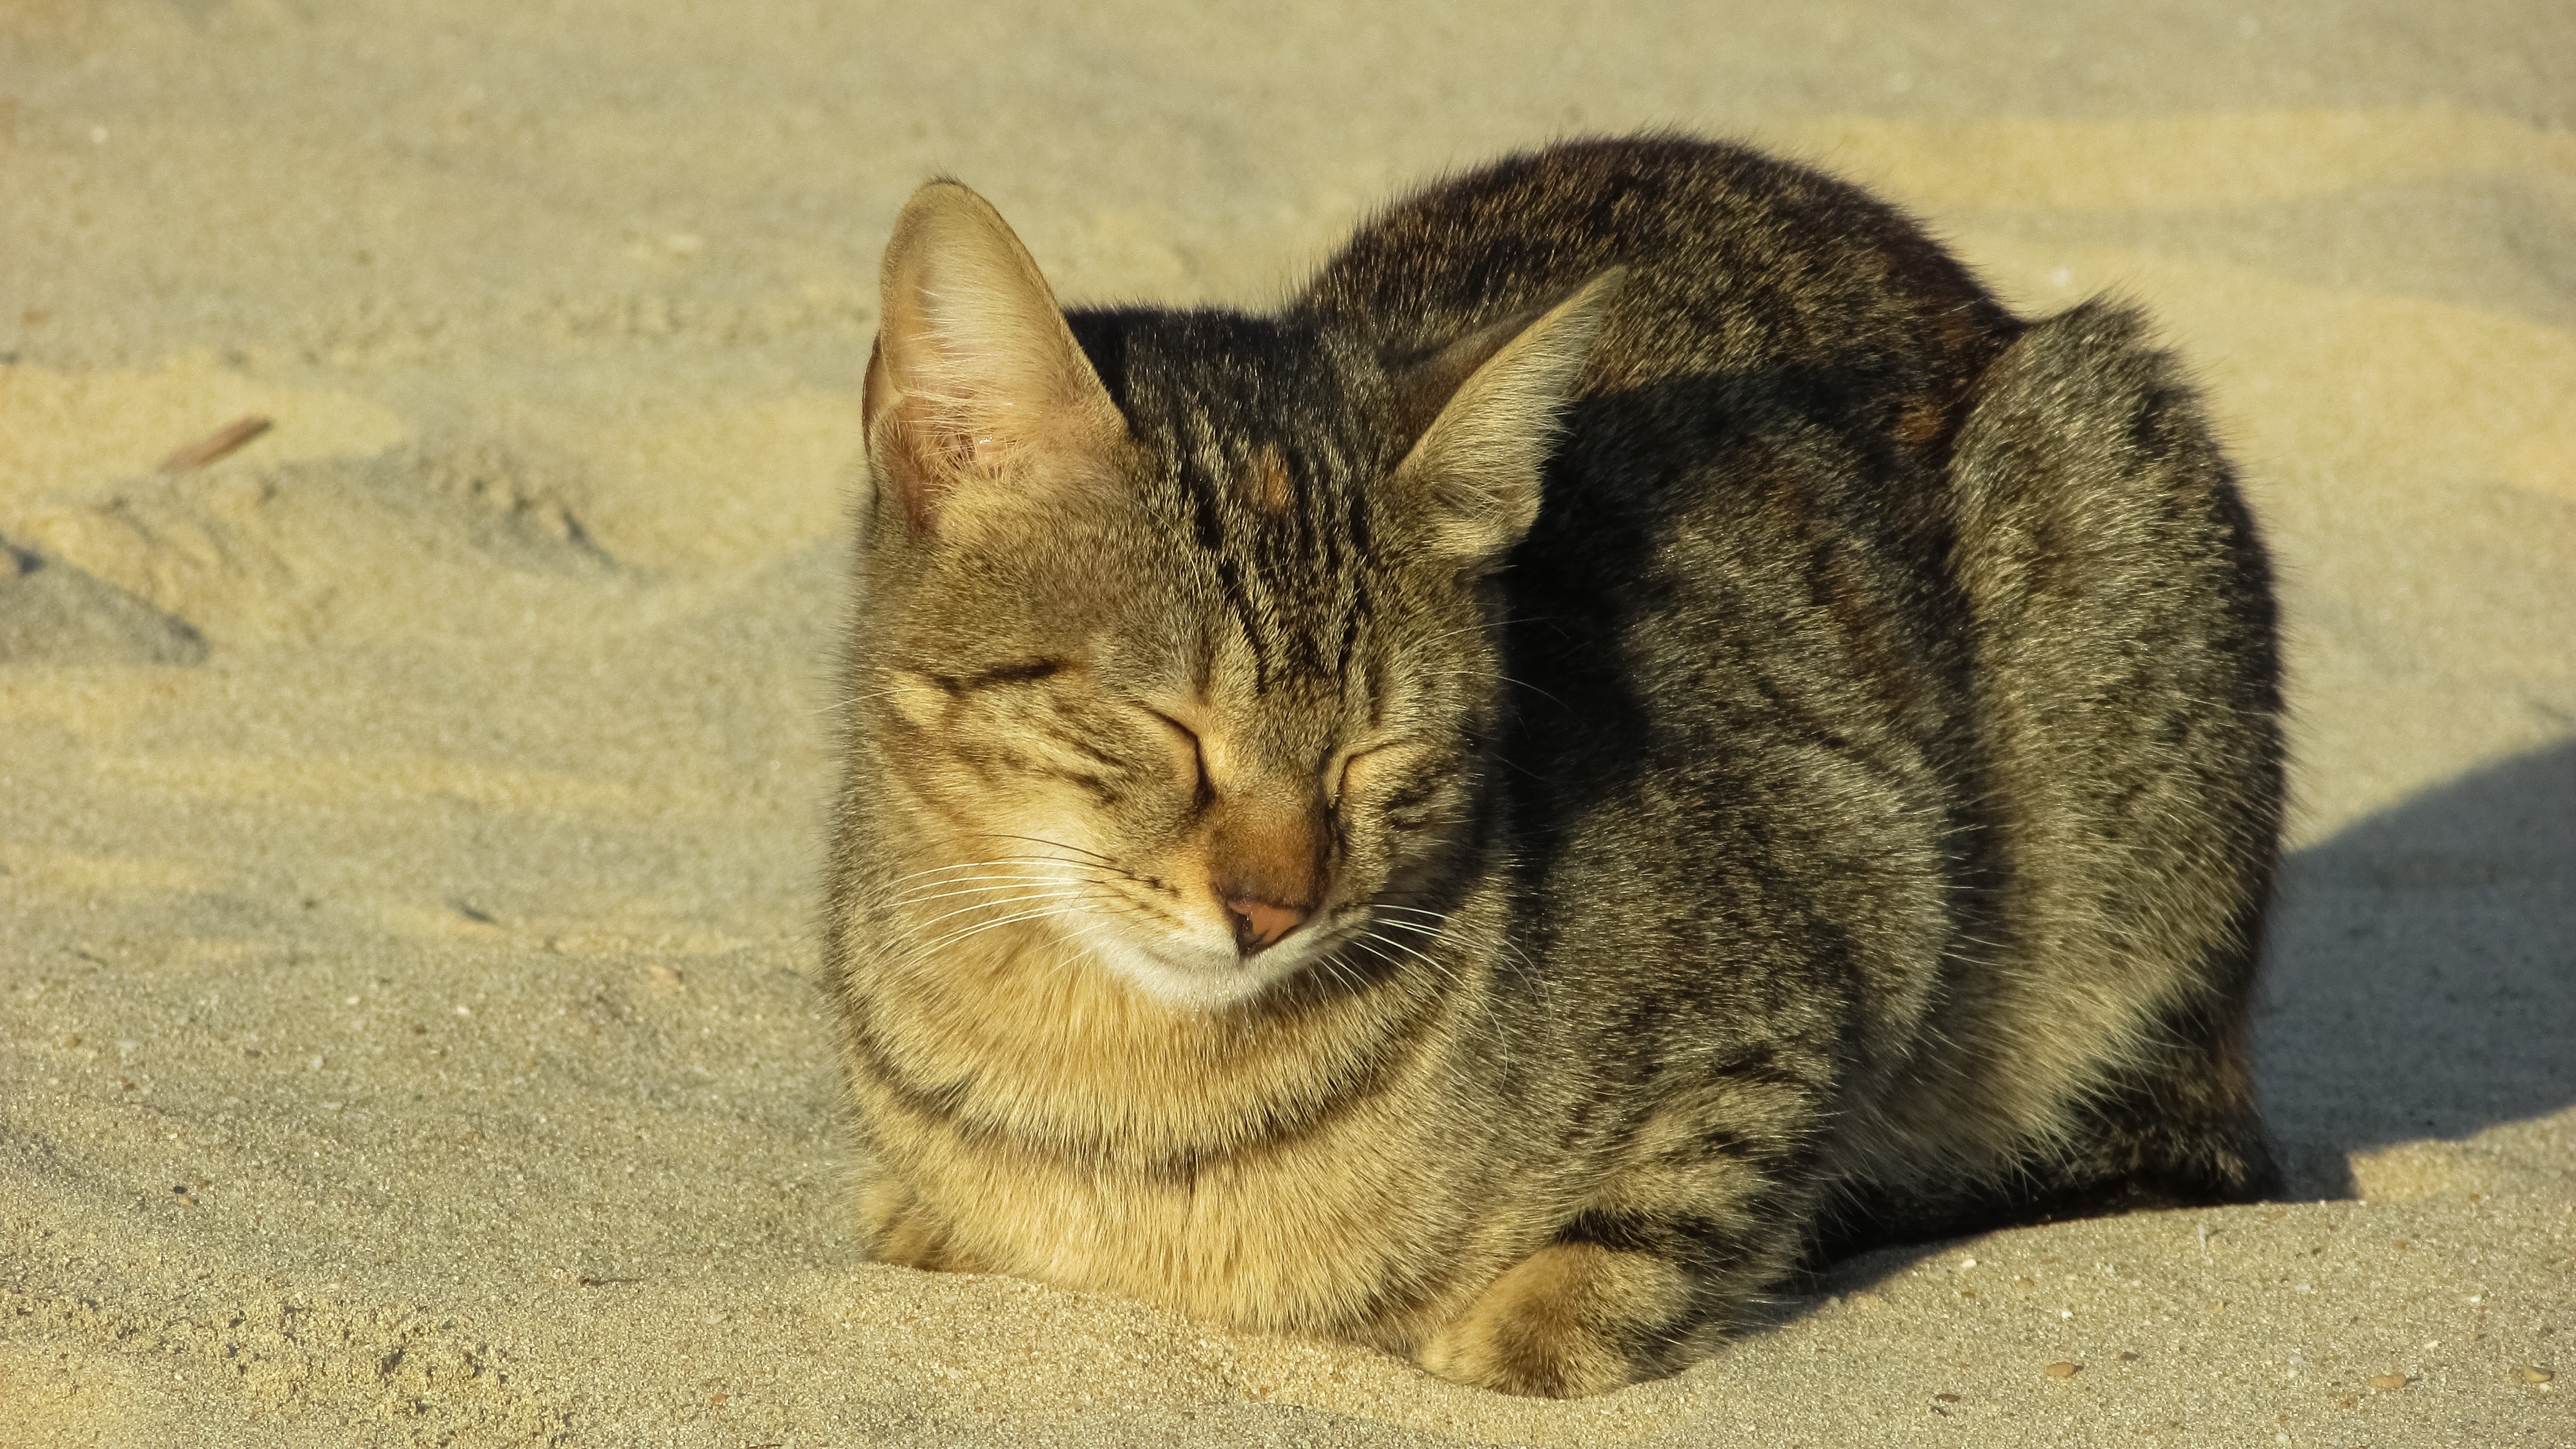
beach, outdoor, animal, cute, young, kitten, cat, mammal, fauna, whiskers, homeless, sleepy, vertebrate, adorable, stray, tabby cat, european shorthair, wild cat, small to medium sized cats, cat like mammal, domestic short haired cat, pixie bob, enjoying sunshine